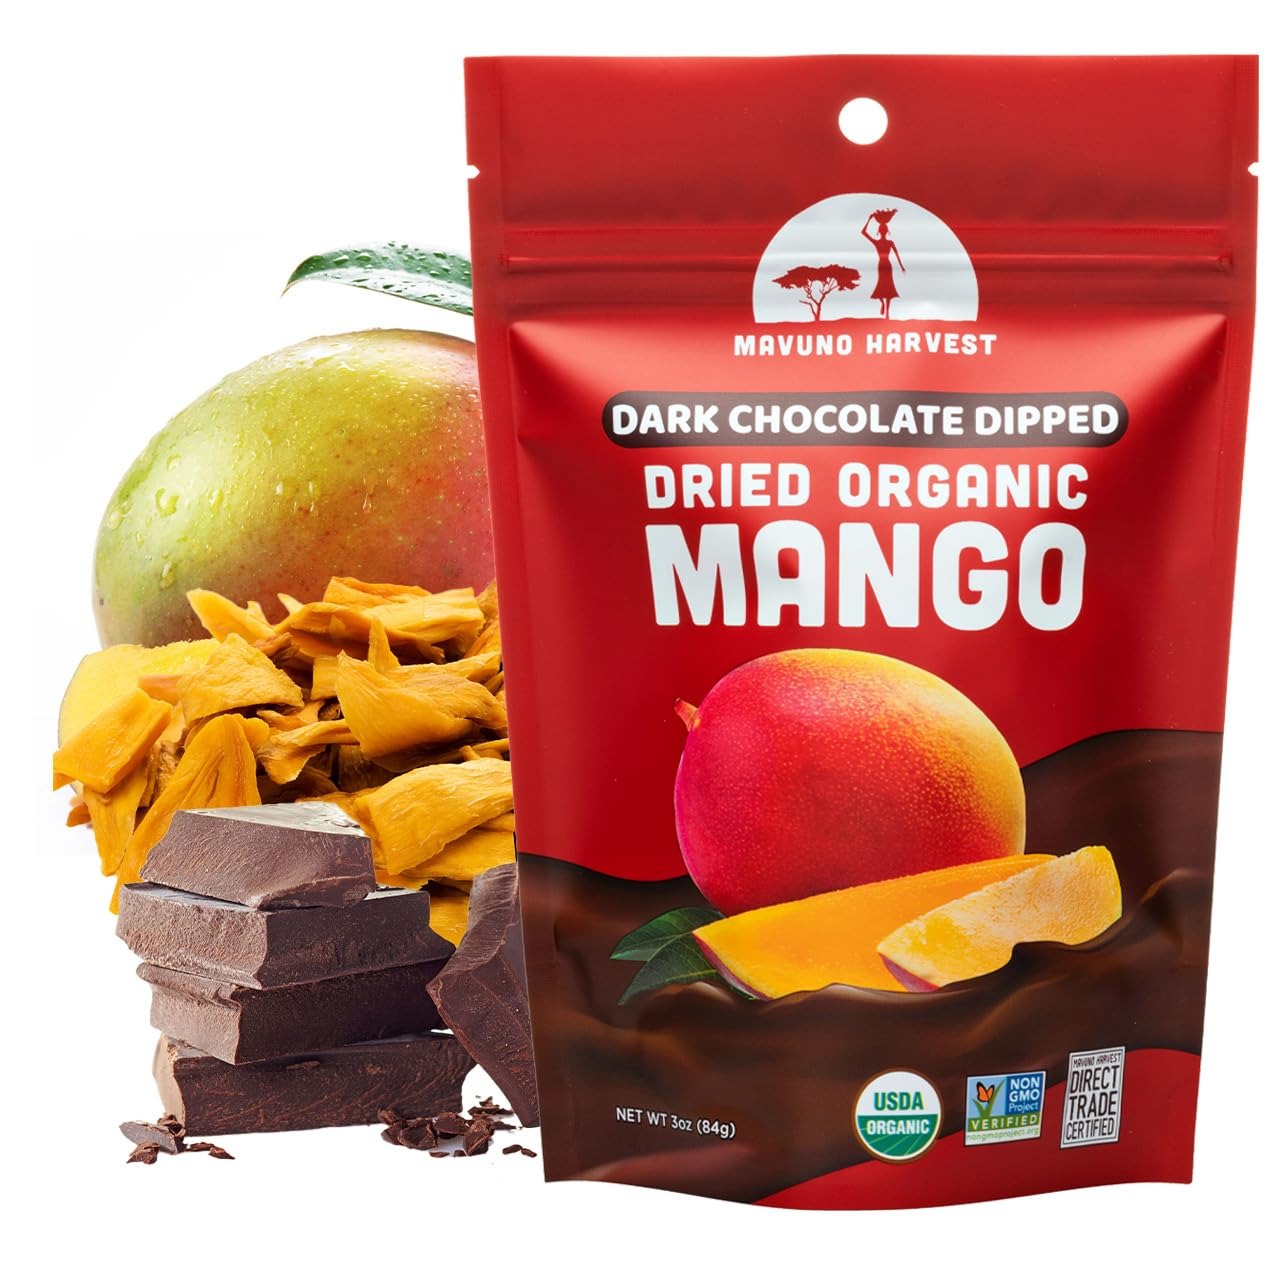
Item Name: Mavuno Harvest Organic Chocolate Covered Mango - Organic Dried Mango Dipped in Dark Chocolate - Non GMO, Fair Trade, No Preservatives & Vegan Chocolate Treats - Healthy Chocolate Snacks - 1 lb Bag
Bullet Point 1: 🥭 ETHICAL INDULGENCE : Dive into the sweet blend of West African 50% dark chocolate and succulent dried mango slices. By indulging in this dried fruit treat, you are supporting systems that disrupt unjust and outdated practices, advocating for fairness in chocolate and dried fruit production.
Bullet Point 2: 🥭 EMPOWERING COMMUNITIES : Mavuno Harvest stands as a pillar in one of the planet’s poorest regions, Sub-Saharan Africa. Purchasing this product helps in creating jobs, opening new markets, and extending the life and prosperity of the food supply, driving communities toward a brighter, sustainable future.
Bullet Point 3: 🥭 CERTIFIED EXCELLENCE : Ensuring your snack is not just delicious but also ethically aligned with global standards, our chocolate dipped mango slices are certified organic, direct trade certified, non-GMO verified, and vegan, promising a guilt-free experience.
Bullet Point 4: 🥭 PRESERVATIVE-FREE GOODNESS: Unveiling a naturally delicious and healthy snack that stands free from preservatives, the simplicity of our ingredients allows the genuine taste of quality dark chocolate and vibrant mango slices to shine through with every bite.
Bullet Point 5: 🥭 A TRUE TASTE OF WEST AFRICA : Our product uniquely celebrates West African roots, where 70% of the world's cocoa originates but only 1% of chocolate is made. Experience a taste that carries the essence of its origin, bridging gaps and connecting cultures.
Bullet Point 6: 🥭 MAVUNO HARVEST IMPACT : Founded by a Peace Corps volunteer, Mavuno Harvest champions a cause that moves beyond commerce. With each purchase, you’re joining a movement that propels farming communities towards prosperity, reduces waste, and promotes sustainability in agriculture and chocolate production.
Value: 16.0
Unit: Ounce

Price: 34.99